Jens Schielderup Sneedorff

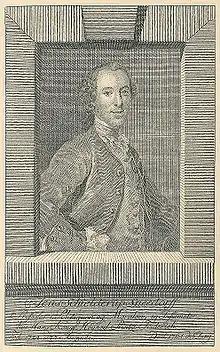
Jens Schielderup Sneedorff

Jens Schielderup Sneedorff (22 August 1724 – 5 June 1764) was a Danish author, professor of political science and royal teacher and a central figure in Denmark in the Age of Enlightenment.